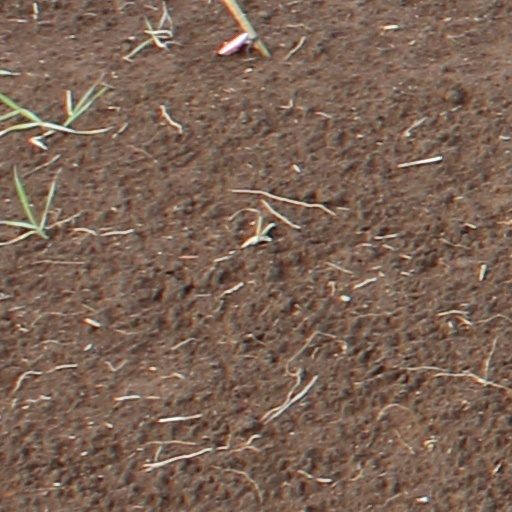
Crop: wheat